Crewe

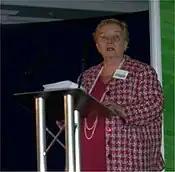
Gwyneth Dunwoody, 2008

The railways still play a part in local industry at Crewe Works, which carries out train maintenance and inspection. It has been owned by Alstom since 2021. At its height, the site employed over 20,000 people but, by 2005, fewer than 1,000 remained, with a further 270 redundancies announced in November of that year. Currently Alstom employs 6,000 people across the UK and Ireland. Much of the site once occupied by the works has been sold and is now occupied by a supermarket, leisure park and a large new health centre.